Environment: real
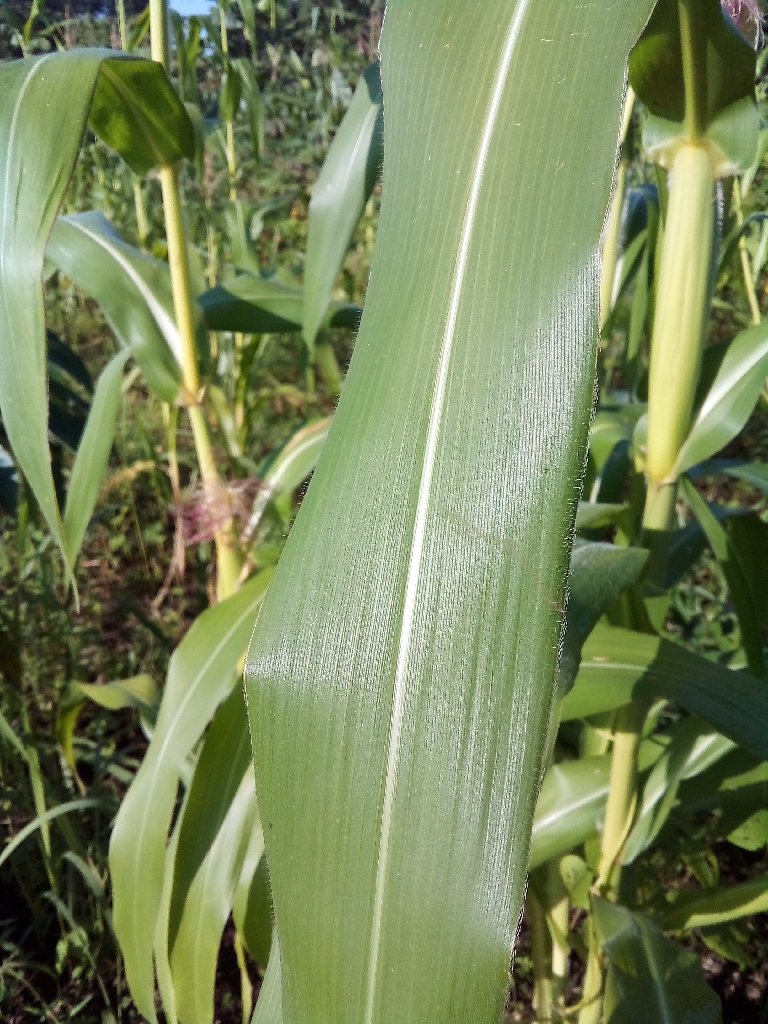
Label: healthy